Frankenstein (1931 film)

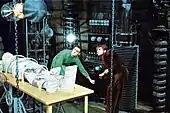
Colin Clive as Dr. Frankenstein and Dwight Frye as Fritz in "Frankenstein" (1931)

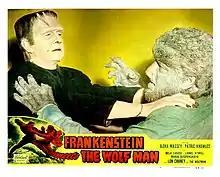
Re-release lobby card for "Frankenstein Meets the Wolf Man" (1943) with Bela Lugosi as the monster and Lon Chaney Jr. as the werewolf

Although Frankenstein's hunchbacked assistant is often referred to as "Igor" in descriptions of the films, he is not so called in the earliest films. In both "Frankenstein" and "Bride of Frankenstein", Frankenstein has an assistant, who is played both times by Dwight Frye, who is disabled. In the original 1931 film the character is named "Fritz"; he is hunchbacked and walks with the aid of a small cane. Fritz did not originate from the "Frankenstein" novel, and instead originated from the earliest recorded play adaptation, "Presumption; or, the Fate of Frankenstein", where he was played by Robert Keeley.